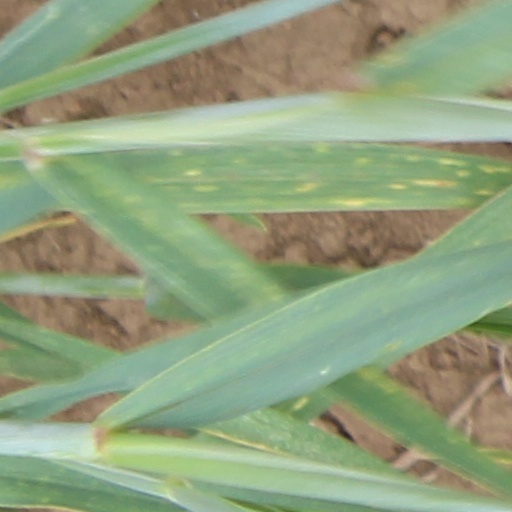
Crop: wheat